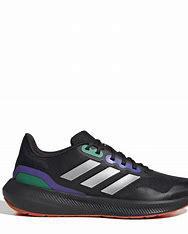
Brand: Adidas
Model: Runfalcon